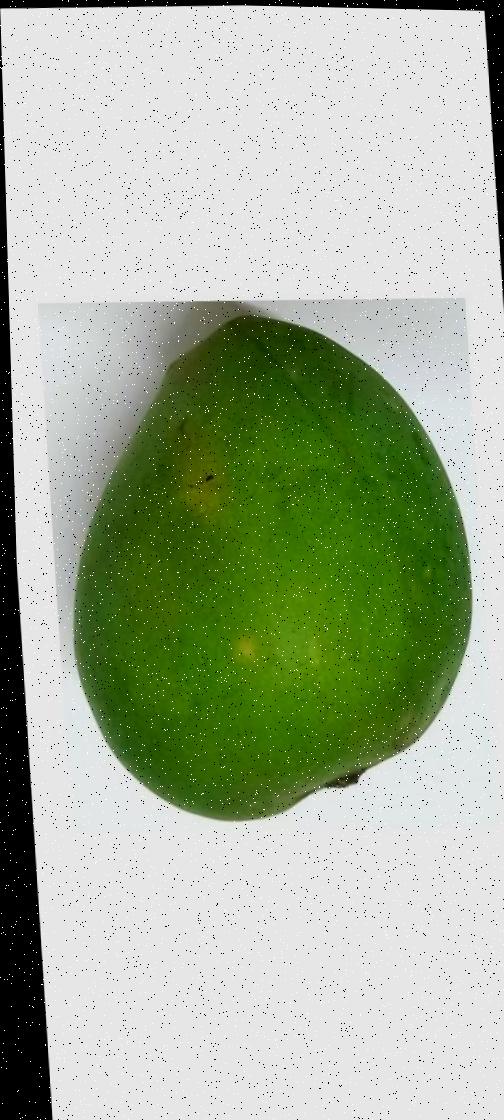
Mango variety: Harivanga